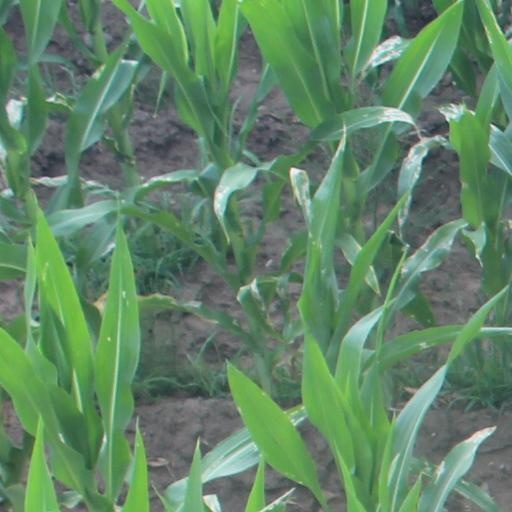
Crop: maize; corn